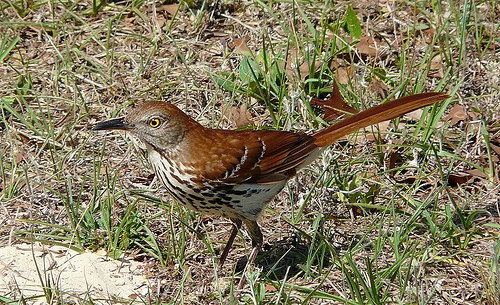
medium sized bird, white chest, with dark spots, brown top of body,wings,and tail.
this is a bird with a white belly, brown back and a yellow eye.
this bird is brown and white in color with a long black beak and brown eye rings.
this bird has a speckled belly and breast with a short pointy bill.
a small bird with a speckled brown and white belly and chest and all brown back.
this bird has wings that are brown and has a white bellythe long bill is white, the crown down to wingbars are brown, the long rectrices are brown.
a small brown bird with straight, pointed beak.
this bird has wings that are brown and has a spotted chest
this bird has wings that are brown and has a spotted belly
Species: Brown Thrasher